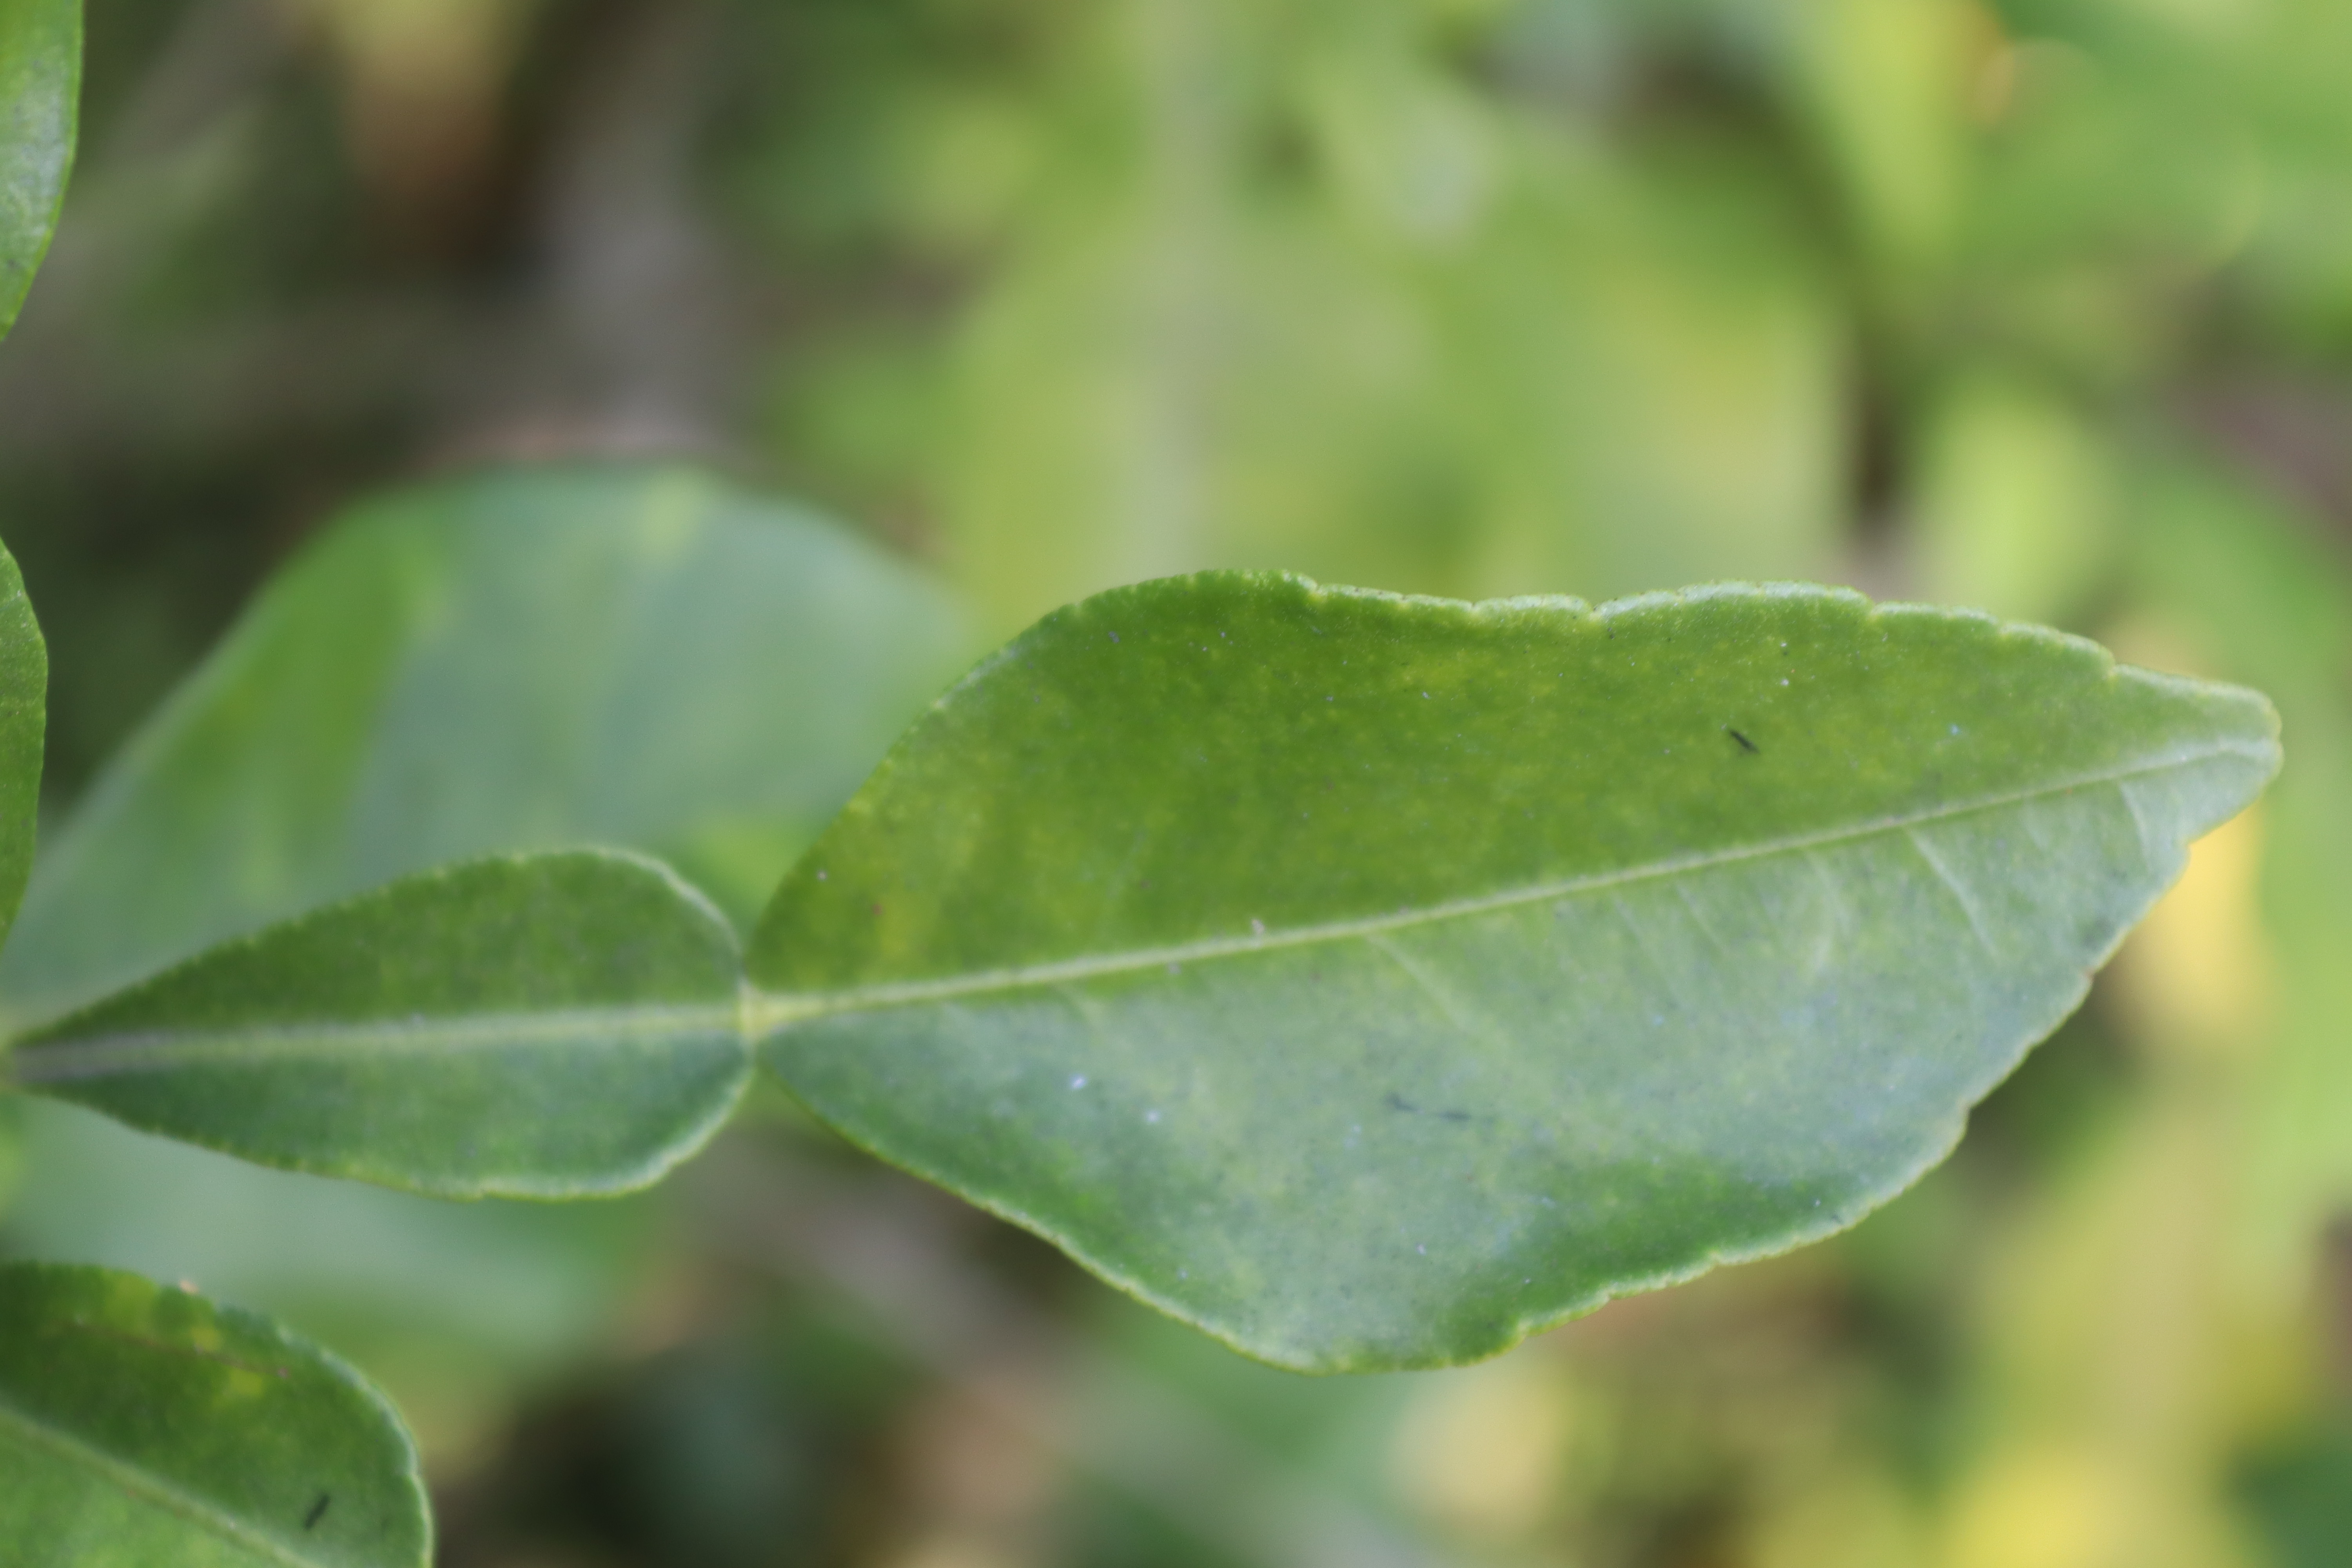
Mandarin leaf variety: Nagpuri